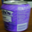
Label: can